Alfredo Stroessner

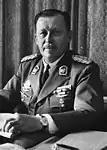
Stroessner in 1959

Alfredo Stroessner Matiauda (3 November 1912 – 16 August 2006) was a Paraguayan politician, army general and military dictator who ruled as the 42nd president of Paraguay from 15 August 1954 until his overthrow in 1989. Known there as "El Stronato", his dictatorship was marked by political violence. Before his accession to the presidency, he was the country's "de facto" leader from May to August 1954.